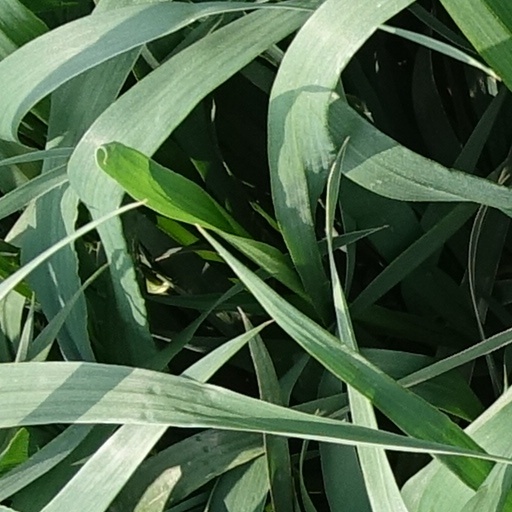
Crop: wheat